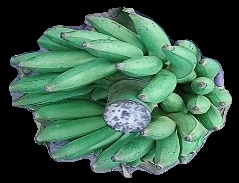
Variety: elakki-bale
Grade: grade1